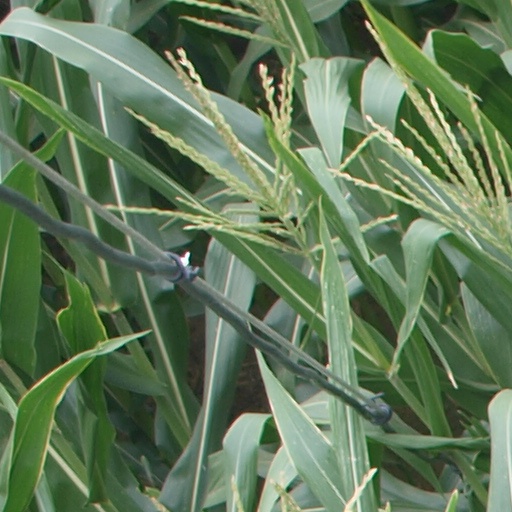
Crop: maize; corn